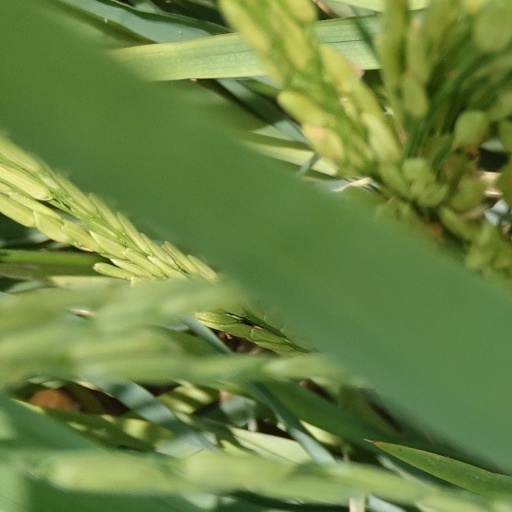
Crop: rice